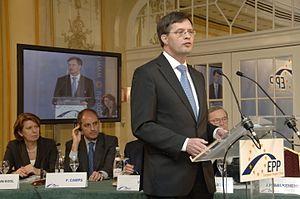
Le Parti populaire européen est un parti politique européen, regroupant à l'échelle du continent un ensemble de partis de droite et de centre droit d'inspiration démocrate chrétienne et libérale-conservatrice, disposant d'un groupe au Parlement européen et à l'Assemblée parlementaire du Conseil de l'Europe.